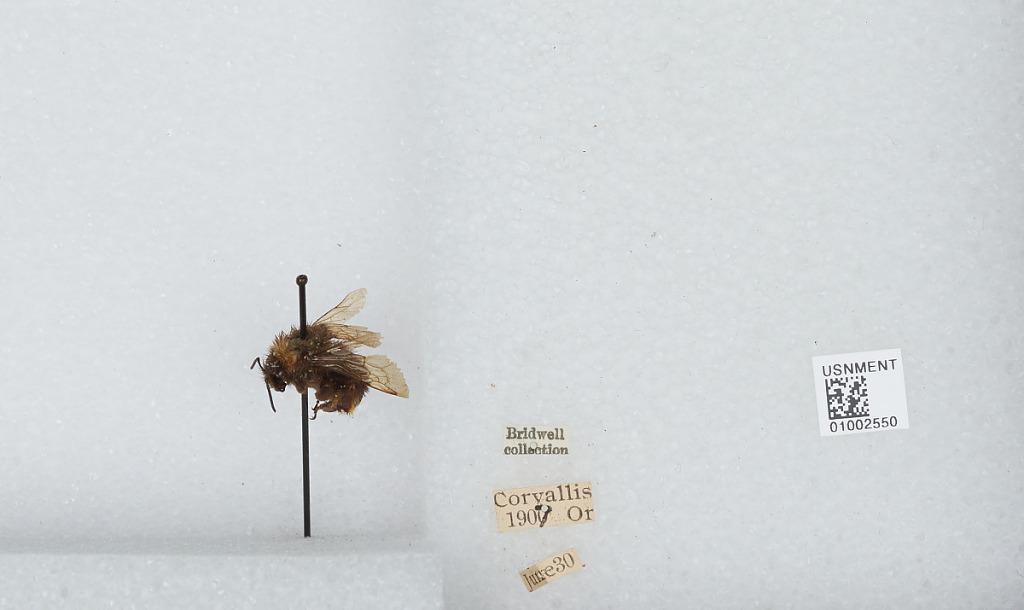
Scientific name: Bombus (Fervidobombus) californicus Smith
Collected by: Bridwell
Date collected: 1907-6-30
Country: United States
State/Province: Oregon
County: Benton
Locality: Corvallis
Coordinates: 44.5667, -123.283